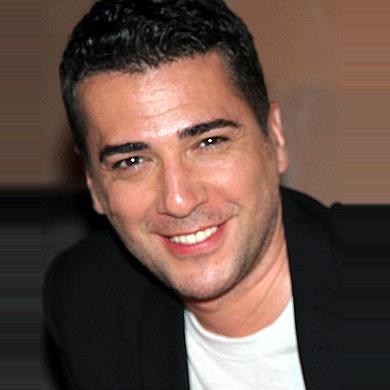
Age: 39